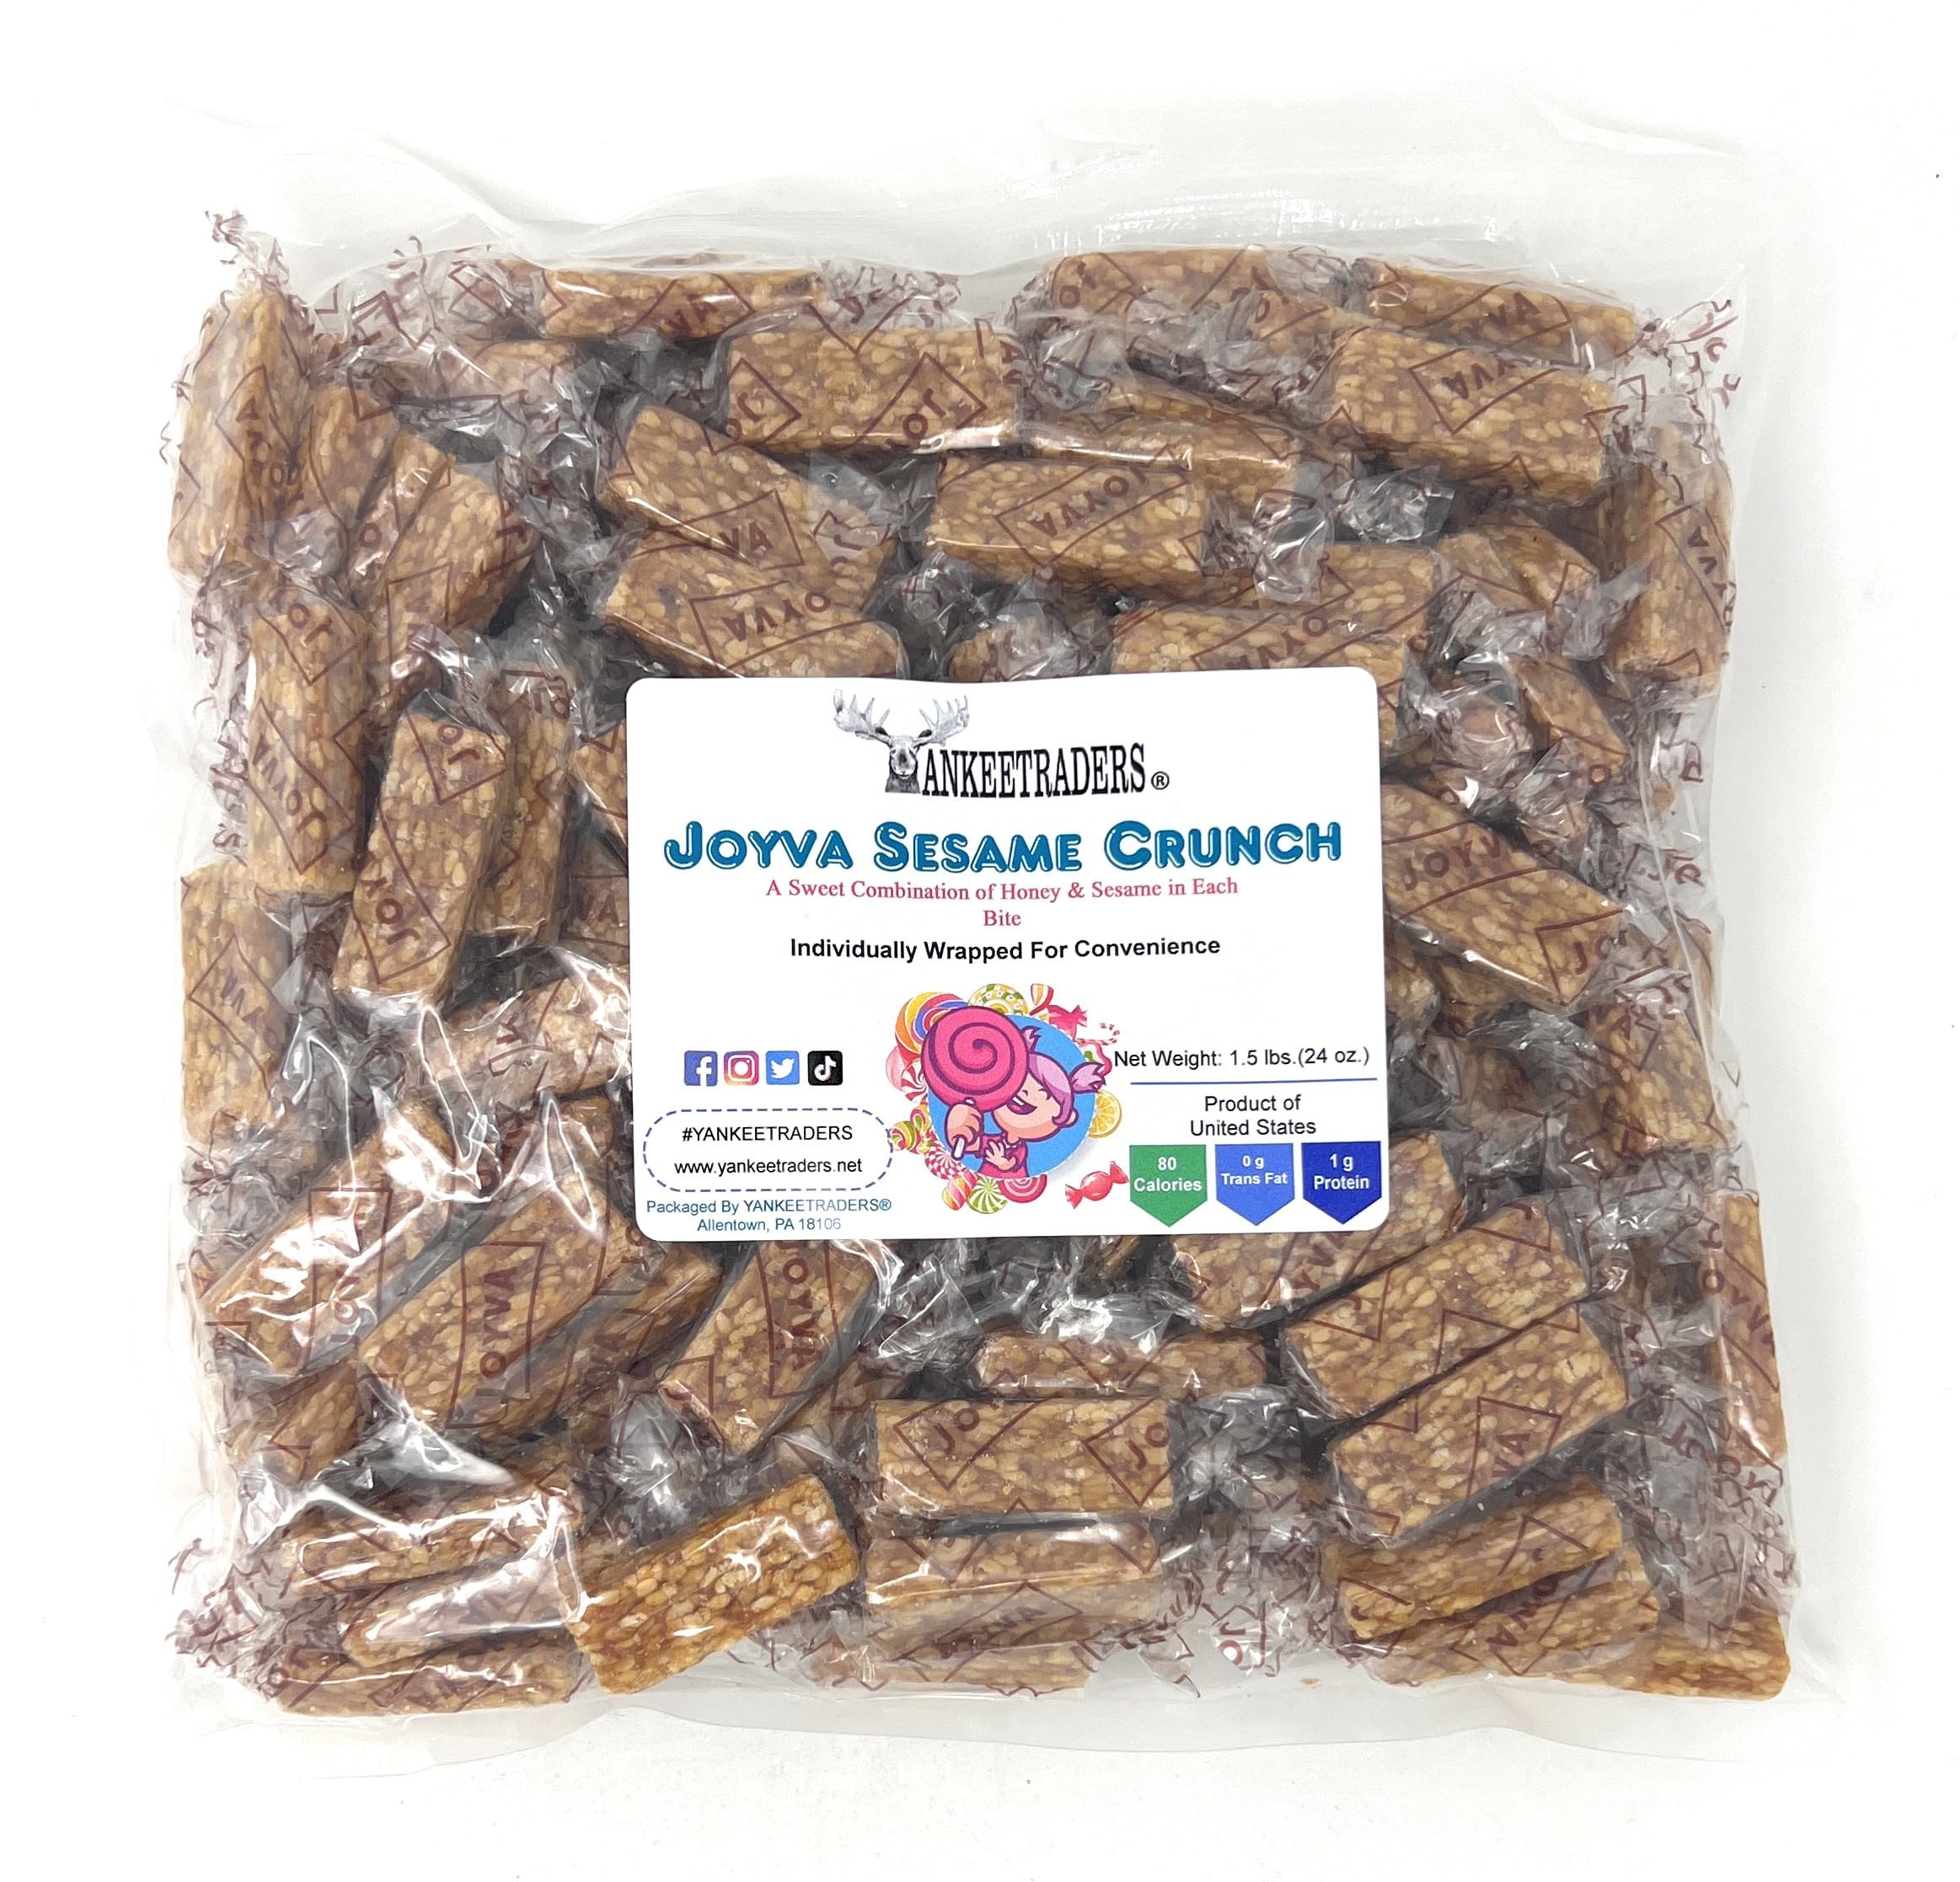
Item Name: Sesame Crunch Candy, Joyva - 24 Ounce Bag
Bullet Point 1: Joyva Sesame Honey Crunch Candy ~ 24 ounces
Bullet Point 2: A sweet combination of honey and sesame in this bite-sized bar
Bullet Point 3: Individually wrapped
Bullet Point 4: The perfect on-the-go snack
Value: 24.0
Unit: Ounce

Price: 17